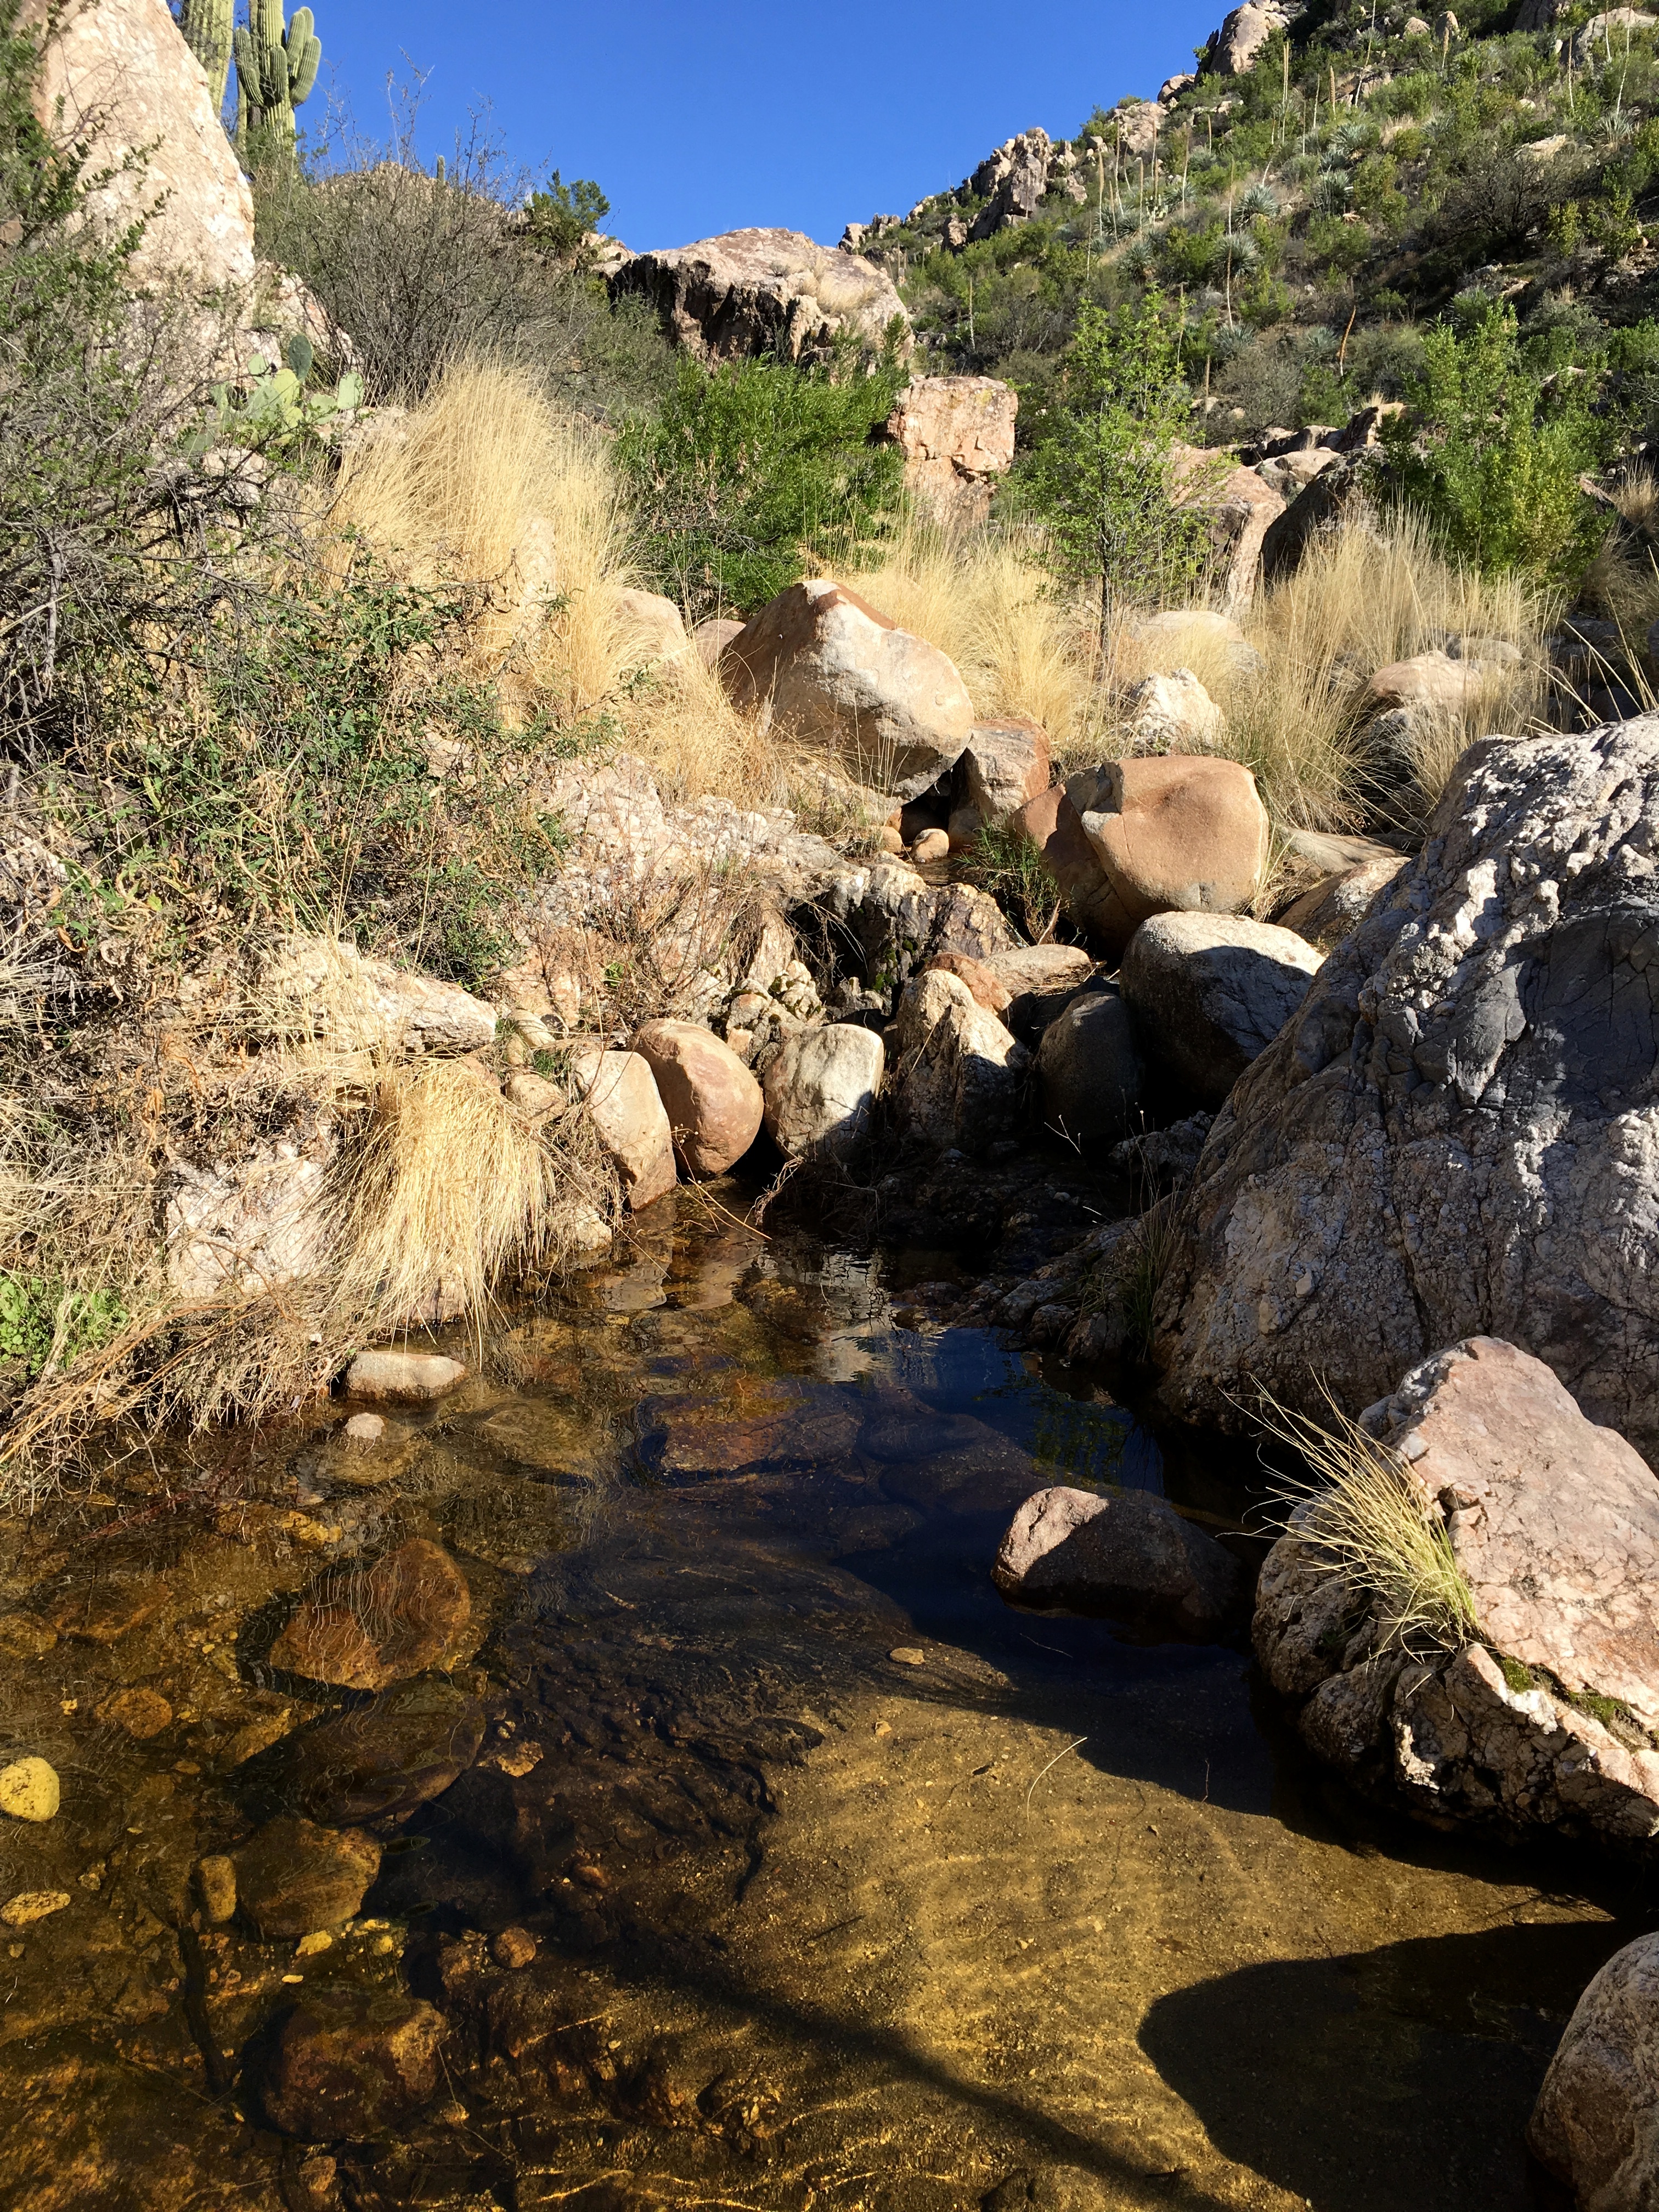
landscape, sea, rock, wilderness, mountain, trail, adventure, river, valley, stream, canyon, geology, water feature, wadi, landform